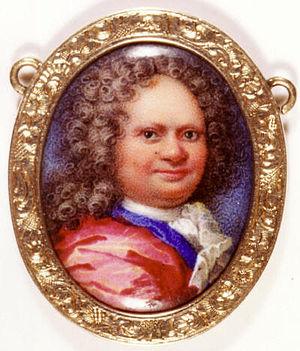
Georg Friedrich Dinglinger, né le 17 mars 1666 à Biberach an der Riß et mort le 24 décembre 1720 à Dresde, est un peintre et émailleur allemand à la cour de Dresde.